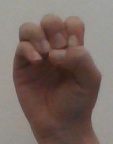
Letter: ha